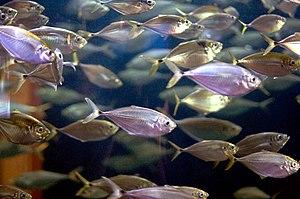
Les Carangidae sont une famille des poissons téléostéens, de l'ordre des Perciformes.